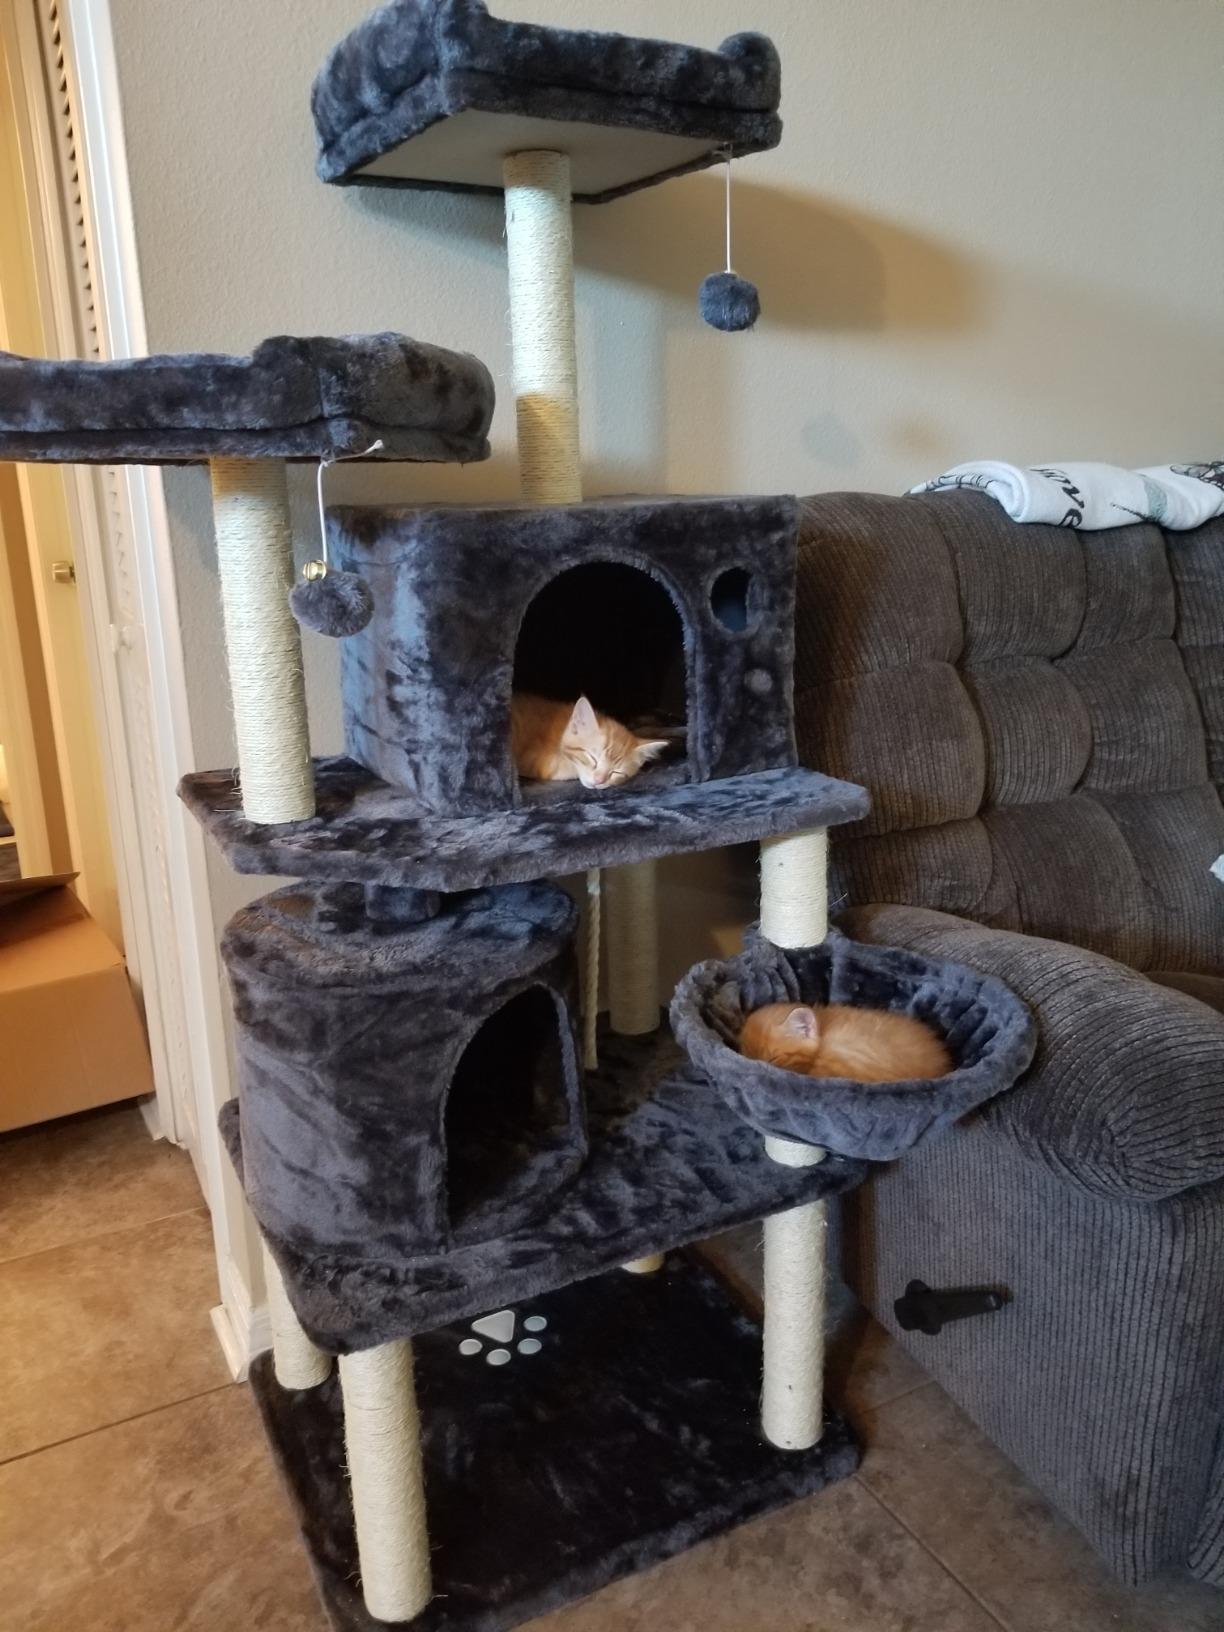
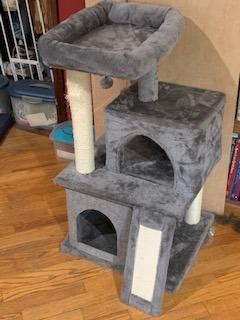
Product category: items_cat tree
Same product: no